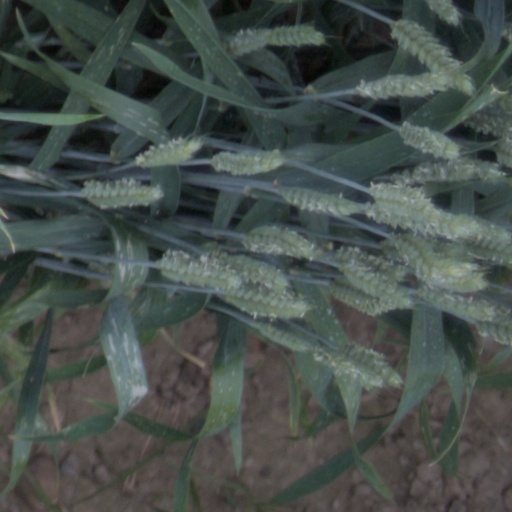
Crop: wheat